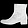
Label: Ankle boot